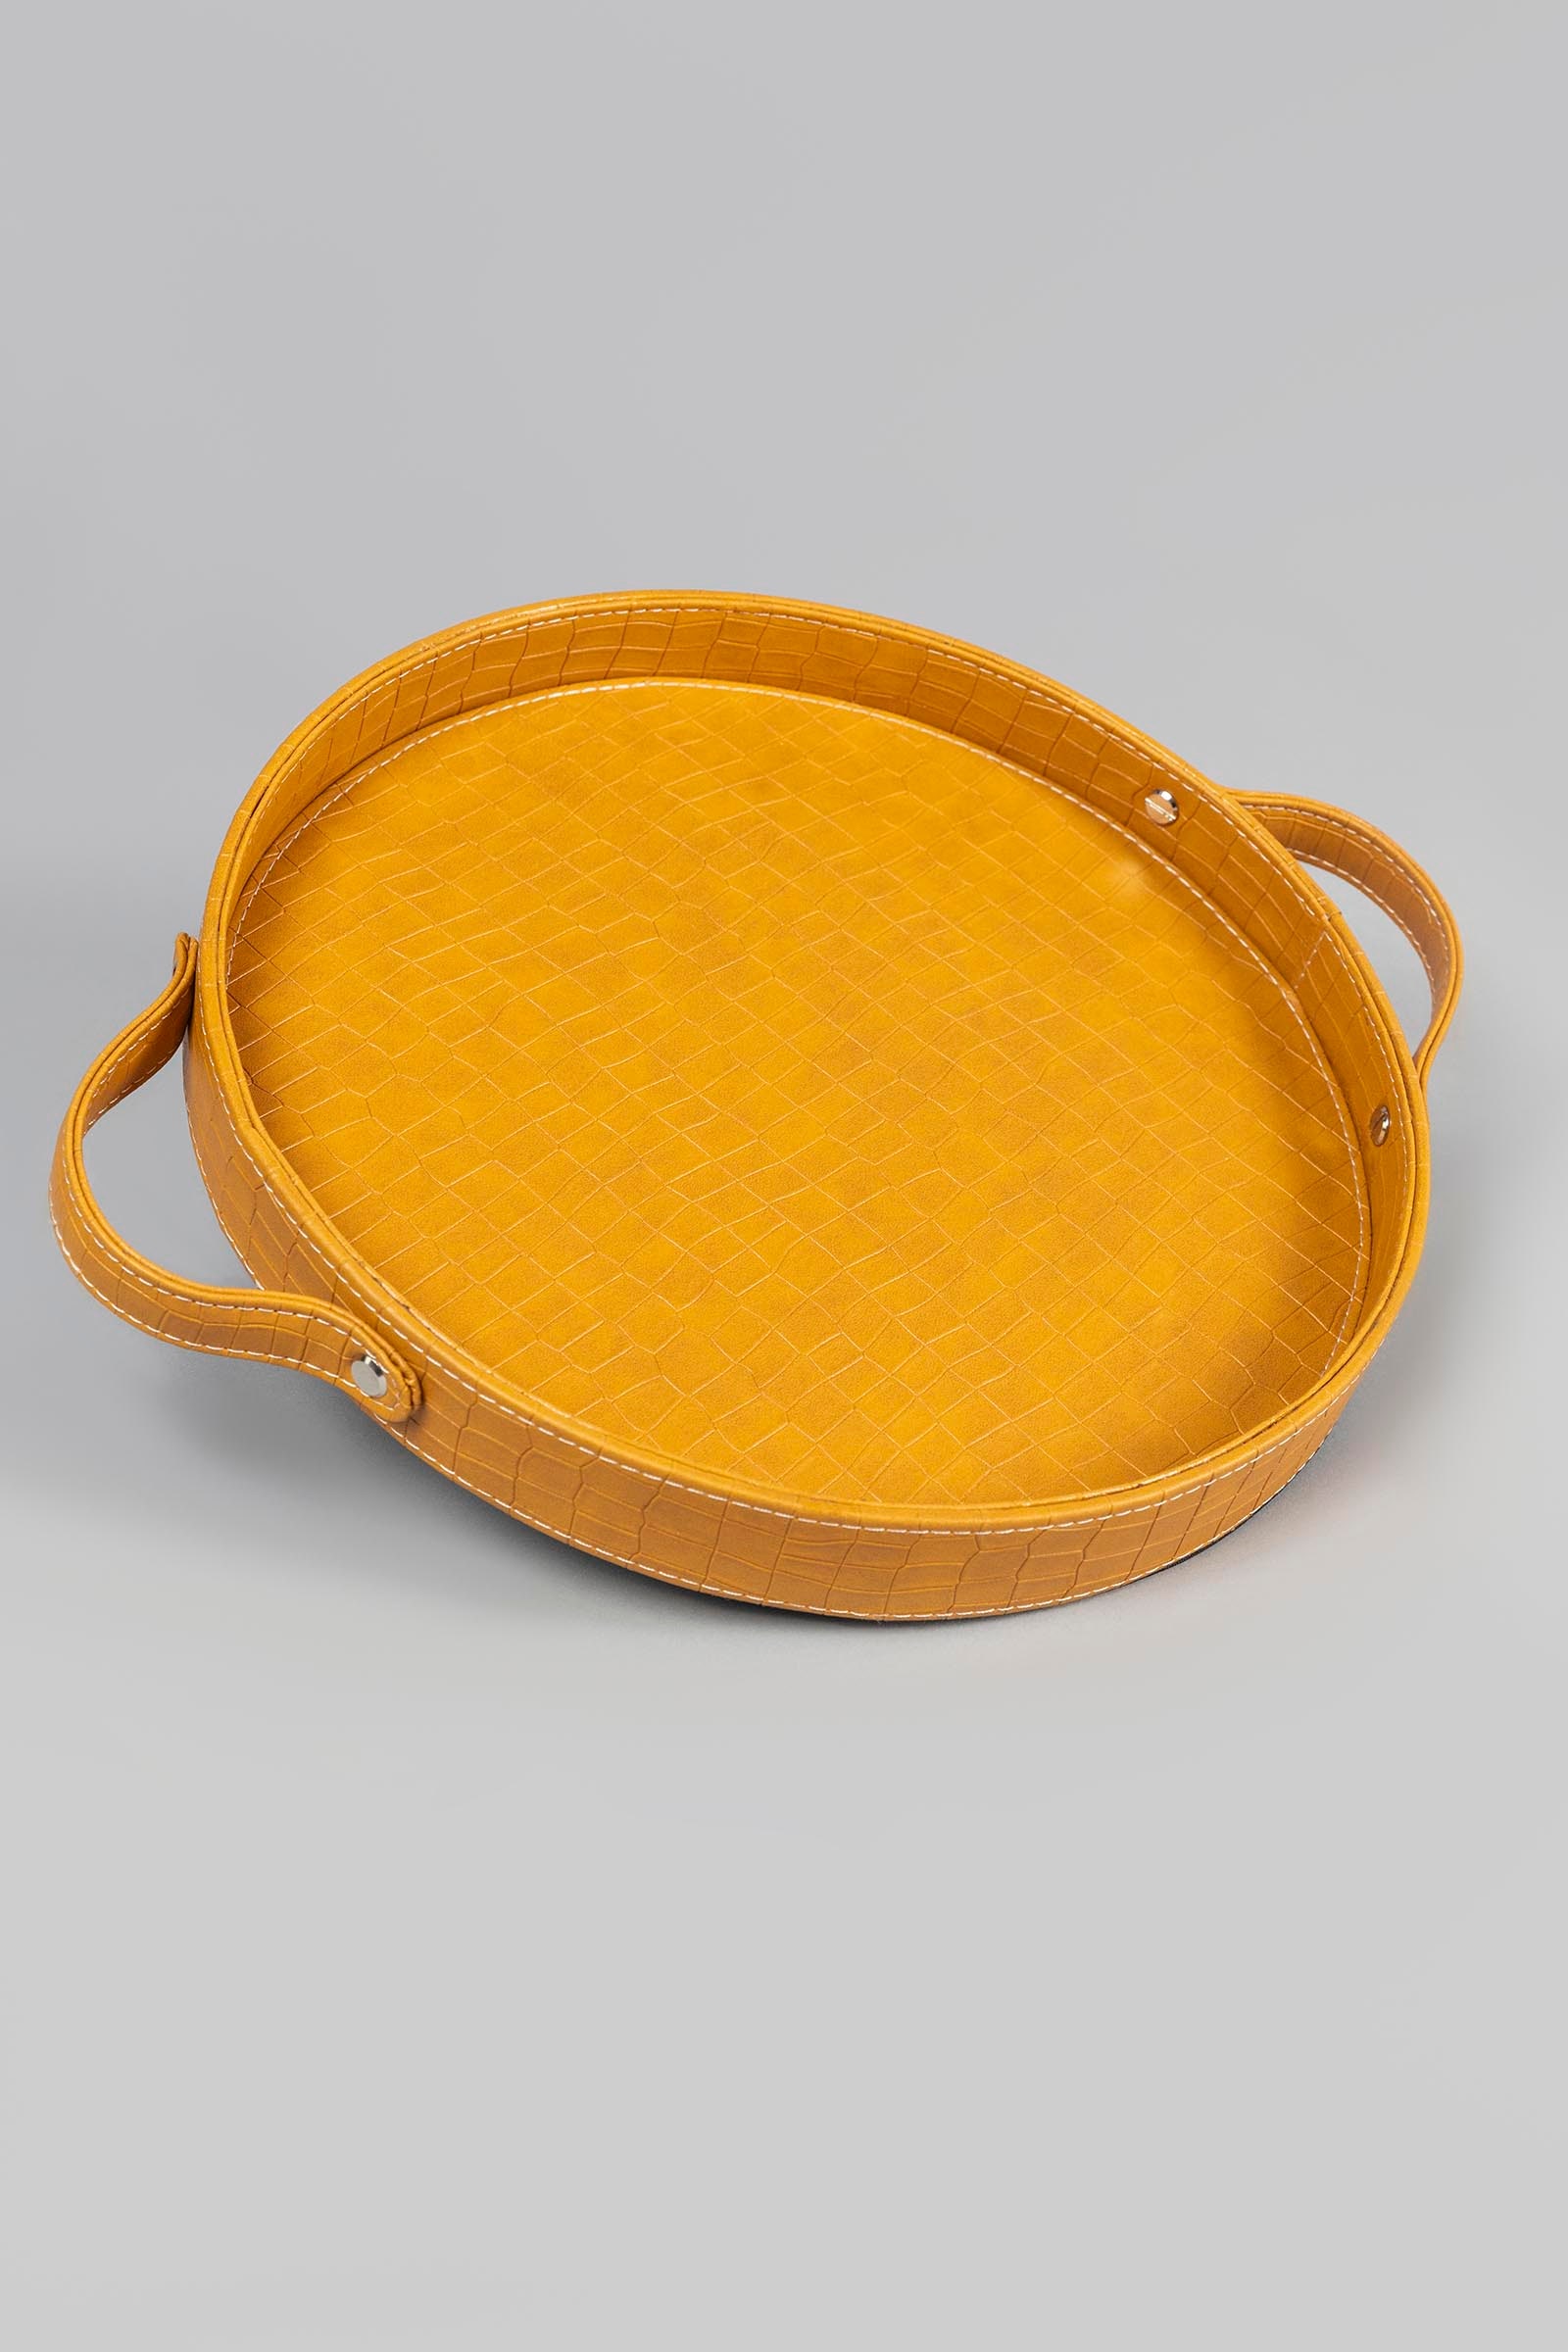
orange large leather tray